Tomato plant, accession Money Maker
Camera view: tilt-top (135 deg); turntable rotation: 270 degrees
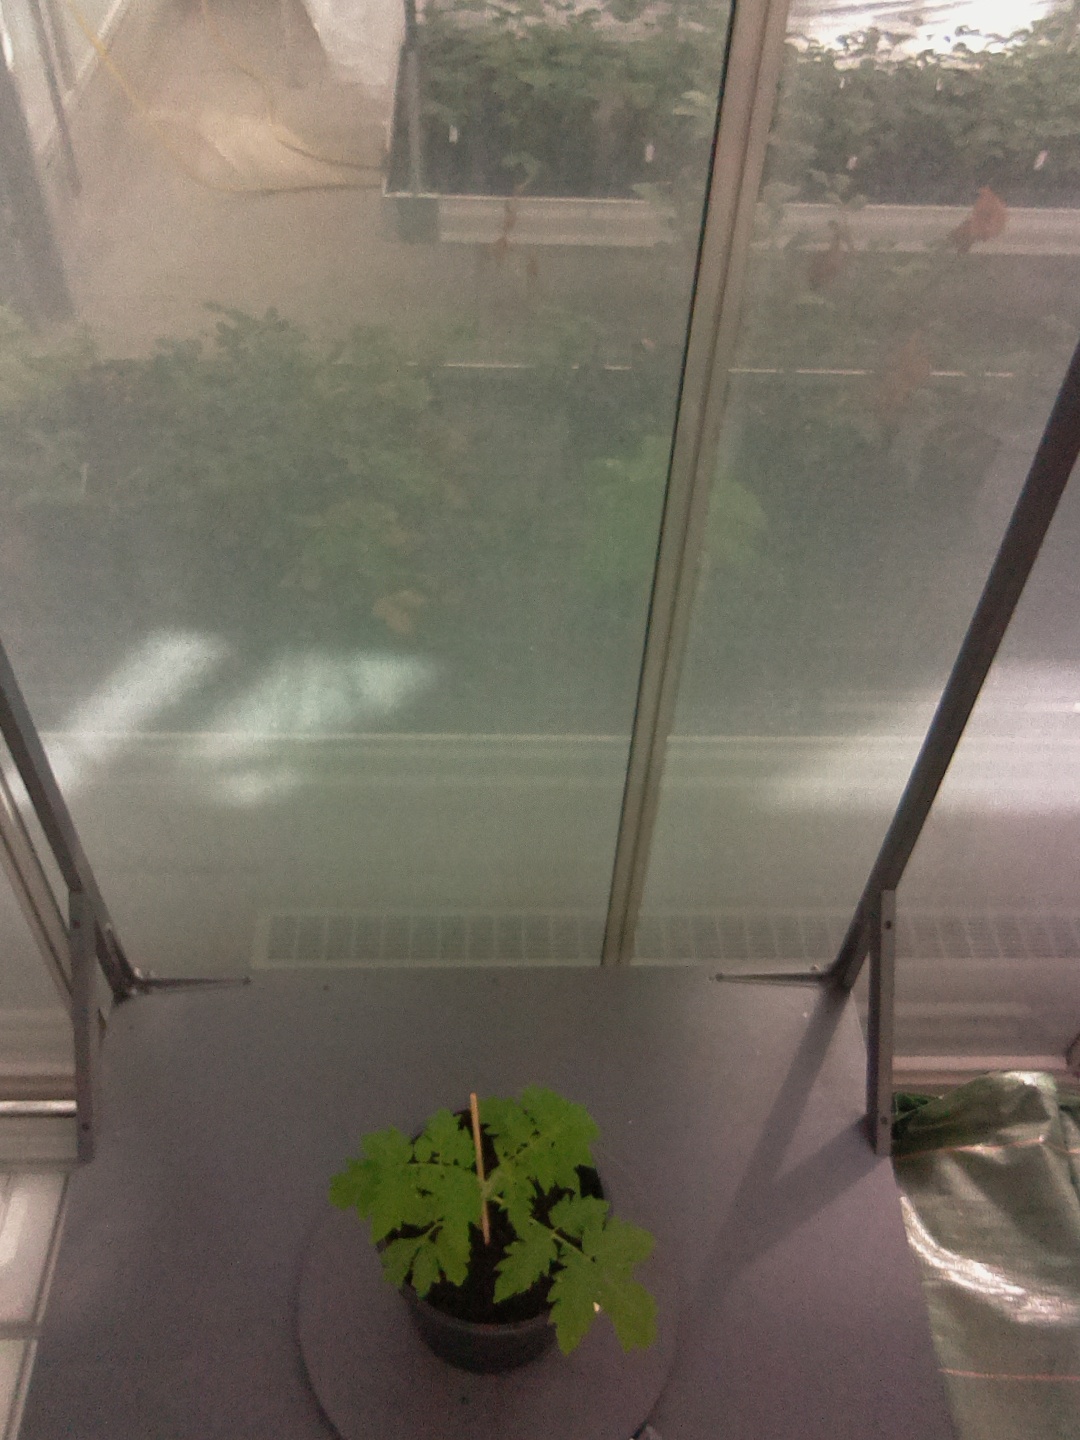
BBCH growth stage 13: 6 of true leaves visible